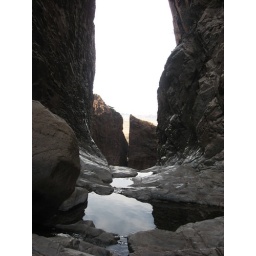
the rocks in big bend form walls in the picture that make it strong.